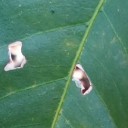
Label: Miner